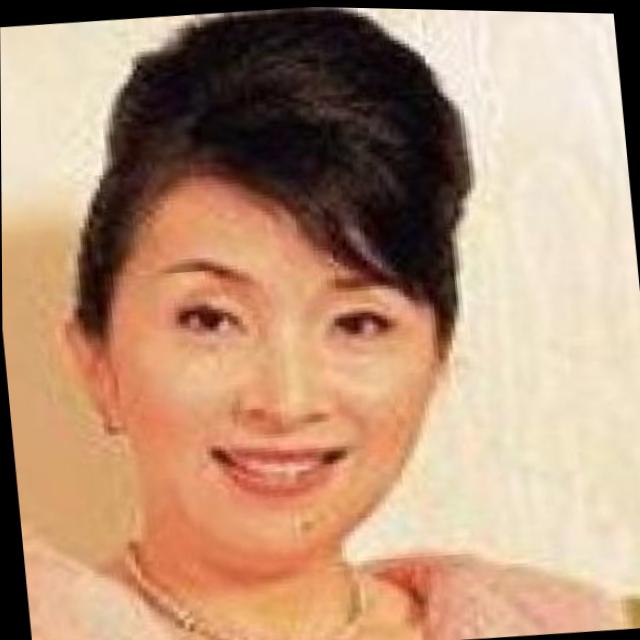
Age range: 45-64